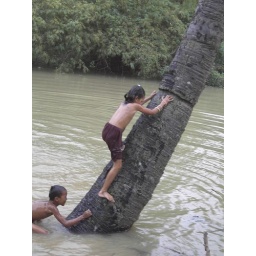
children playing in the river near Battambang, they climb in the tree and jump in the water